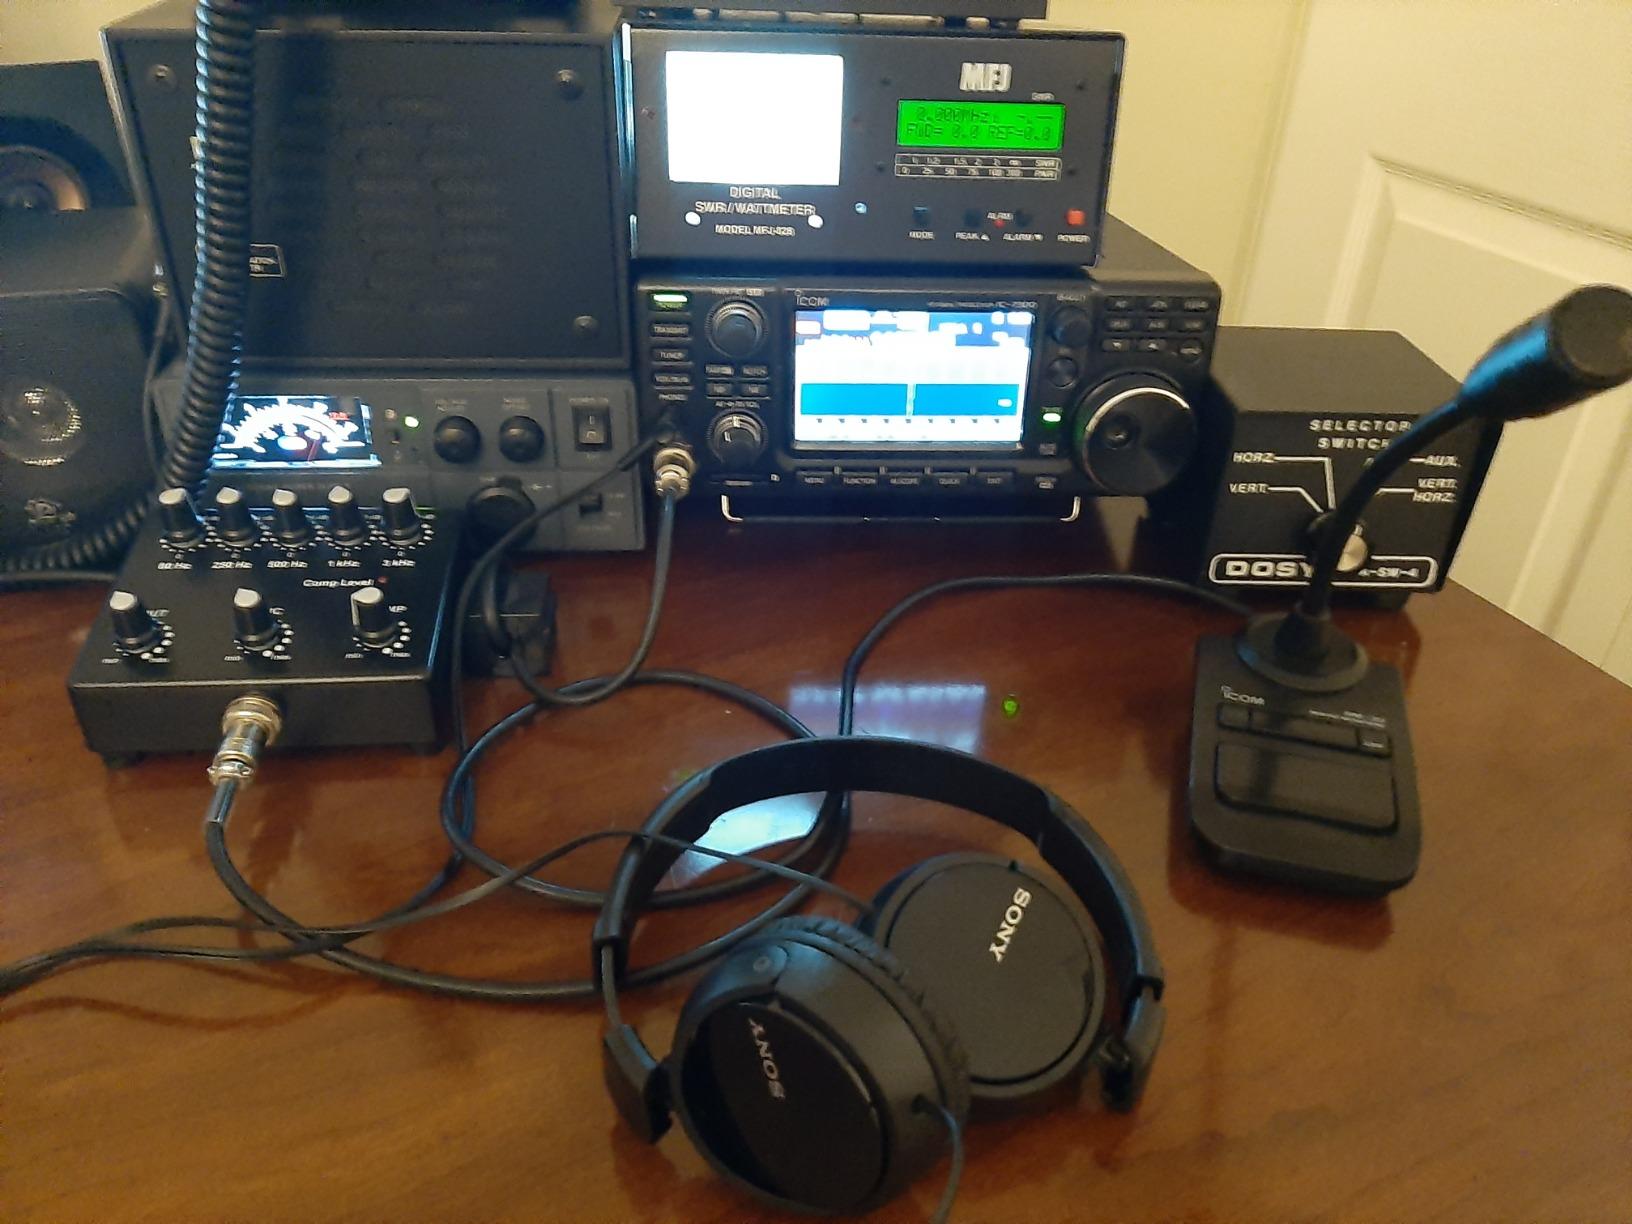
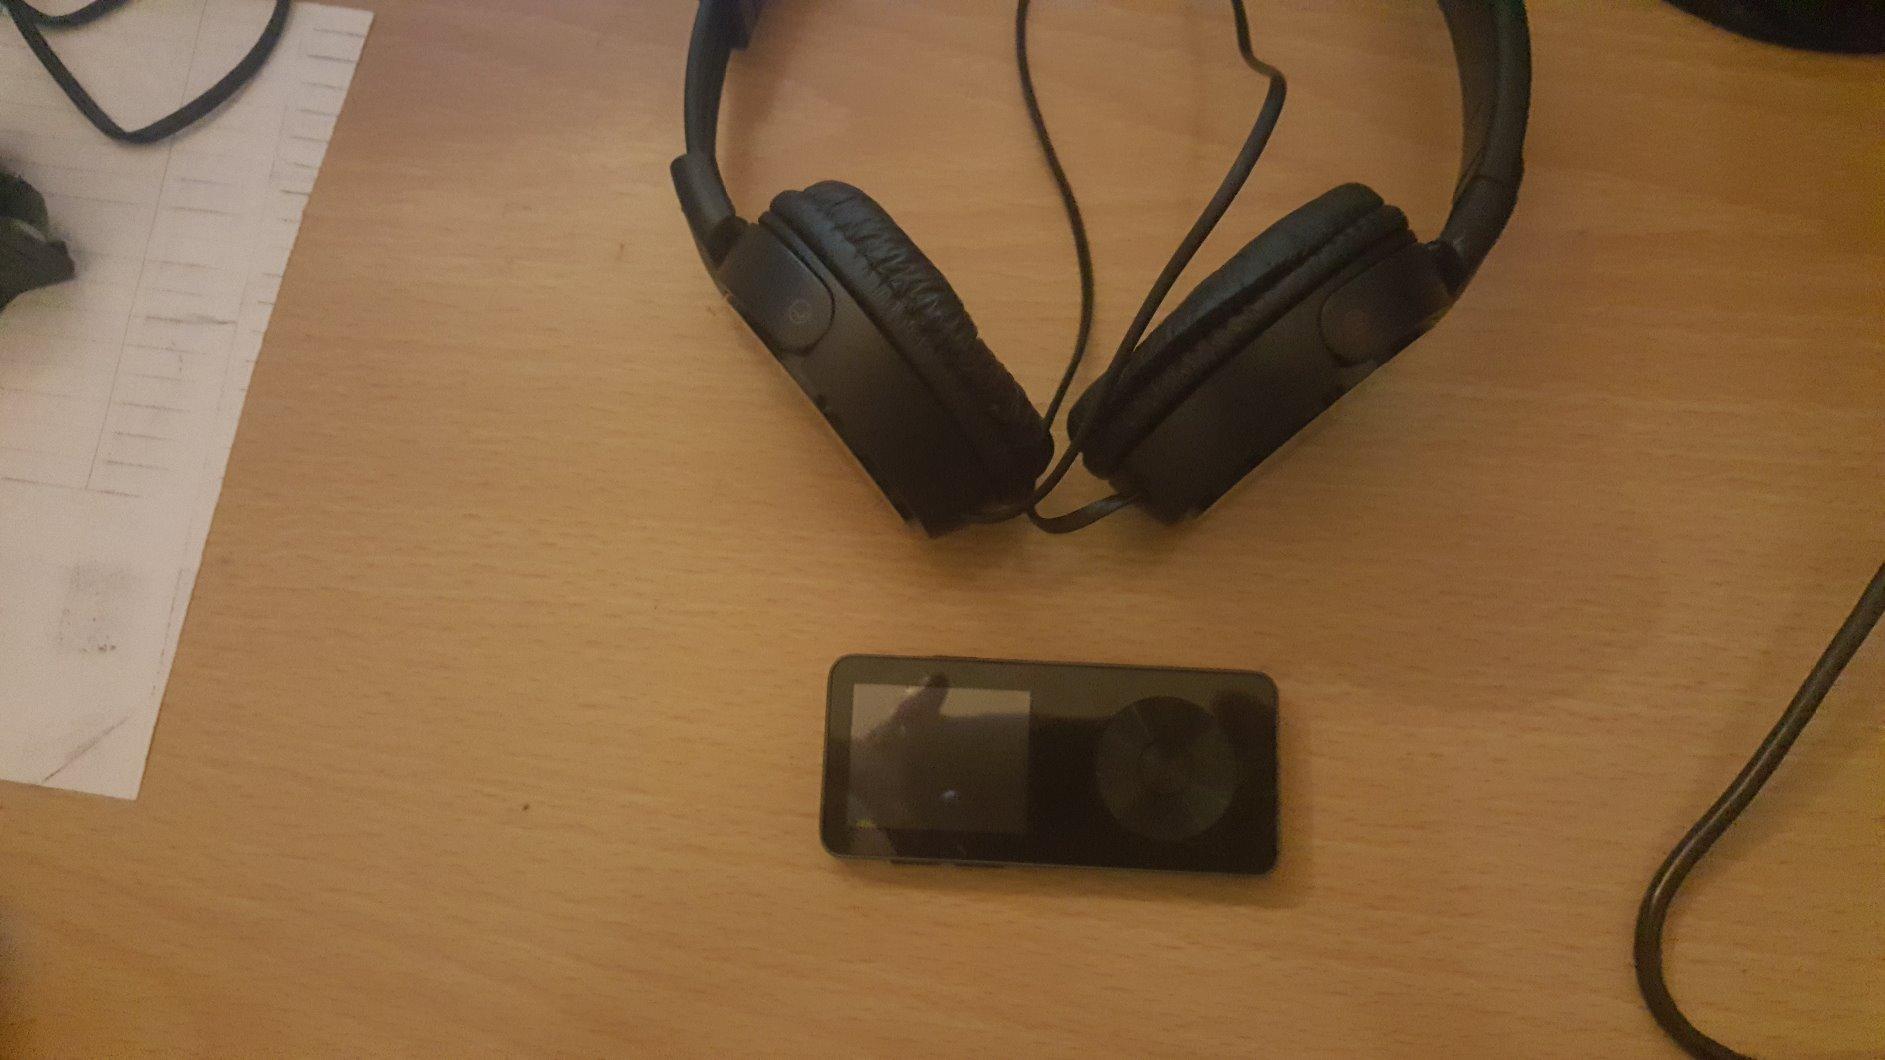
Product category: headphones
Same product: yes